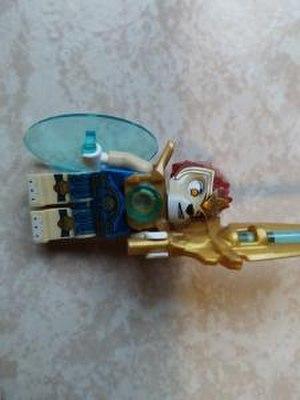
Figurine de laval du set LION LEGEND BEAST - 70123
Lego Legends of Chima est un thème Lego et dessin animé produit par Cartoon Network de 2013 à 2014 .Ce dessin animé parle d’animaux anthropomorphes qui vivent dans un monde magique qui tourne autour des sphères de Chi.